Italian bombing of Mandatory Palestine in World War II

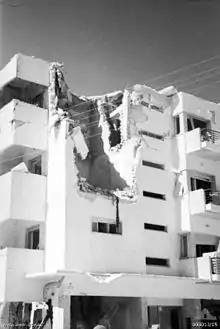
Building in Tel Aviv severely damaged by the air raid

The Italian bombing of Mandatory Palestine in World War II was part of an effort by the Royal Italian Air Force ("Regia Aeronautica") to strike at the United Kingdom by attacking those parts of the British Empire in the Middle East.